Yupʼik dance

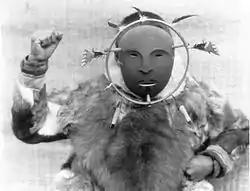
A man wearing a ceremonial mask of the Nunivak Cup’ig style in 1927 by Edward S Curtis.

The dance regalia ("yurarcuun" "yurarcuutek" "yurarcuutet" ) includes "qaliq" (fancy fur parka), "nasqurrun" (wolf/wolverine/caribou beaded headdress), "uyamik" (beaded necklaces), "tegumiak" (finger mask or woven grass caribou dance fans), "piluguuk" (decorated boots), and ivory/beaded earrings. Men wear round wooden fans with waterfowl or owl feathers. Today, both female and male dancers wear designed qaspeq (hand-sewn calico pullover clothing).